1120

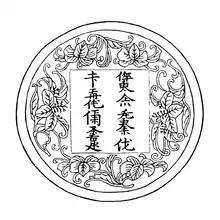
Jurchen translation of the Chinese couplet, "Ming wang shen de, si yi xian bin" ("明王慎德.四夷咸宾": "When a wise king is heedful of virtue, foreigners from all quarters come as guests")

Year 1120 (MCXX) was a leap year starting on Thursday of the Julian calendar.